Nordic Stone Age

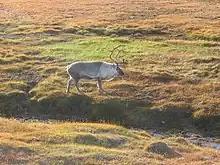
Reindeer in tundra landscape

As the ice receded, reindeer grazed the emerging tundra plains of Denmark and southernmost Sweden. This was the era of the Hamburg culture, tribes who hunted in vast territories that spanned over 100,000 km, and lived as nomads in teepees, following the reindeer seasonal migrations across the barren tundra. On this land, there was little plant cover, except for occasional arctic white birch and rowan. Slowly a taiga forest appeared.